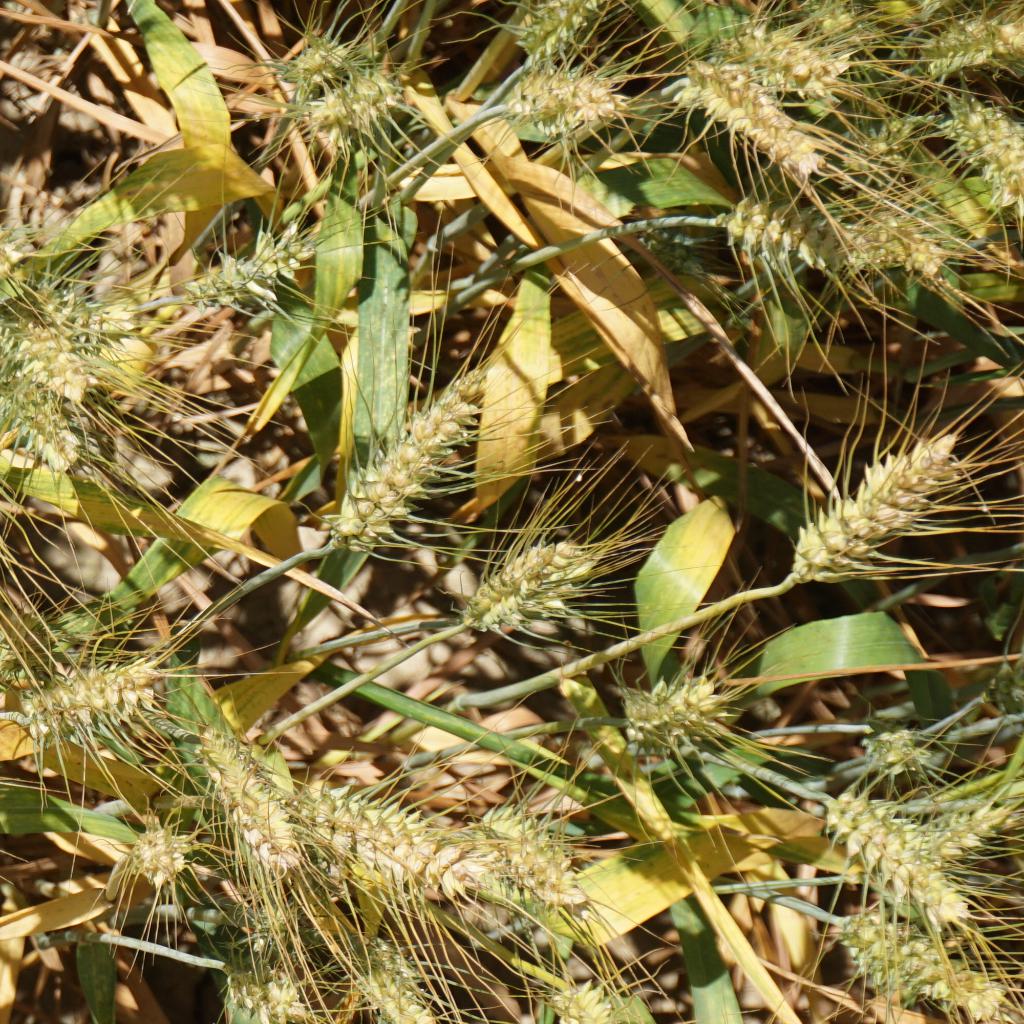
Country: France
Location: Gréoux
Wheat development stage: Filling - Ripening